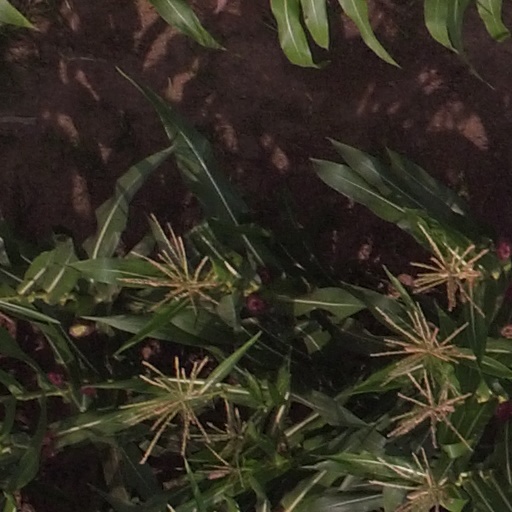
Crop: maize; corn